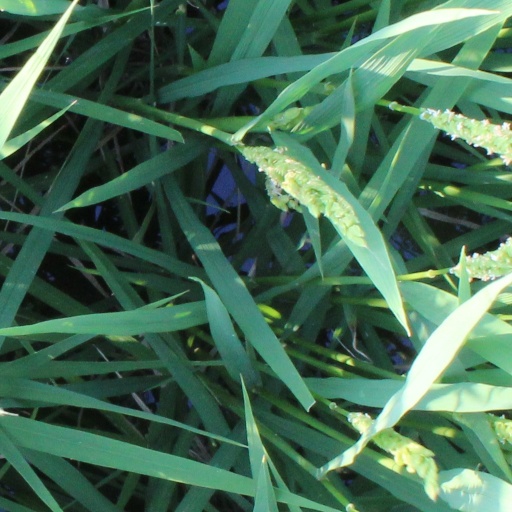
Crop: rice